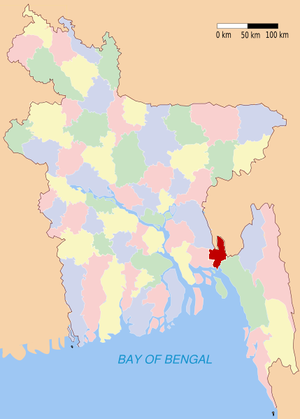
Feni est un district du Bangladesh. Il est situé dans la division de Chittagong. La ville principale est Feni.